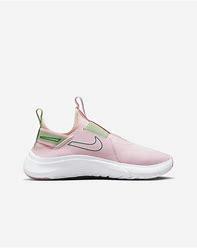
Brand: Nike
Model: Flex Plus